91st Academy Awards

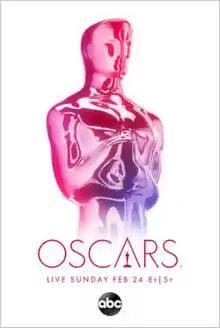
Official poster

The 91st Academy Awards ceremony, presented by the Academy of Motion Picture Arts and Sciences (AMPAS), honored the best films of 2018 and took place on February 24, 2019, at the Dolby Theatre in Hollywood, Los Angeles. During the ceremony, AMPAS presented Academy Awards (commonly referred to as Oscars) in 24 categories. The ceremony was televised in the United States by the American Broadcasting Company (ABC) and was produced by Donna Gigliotti and Glenn Weiss, with Weiss also serving as director. This was the first telecast to have no host since the 61st ceremony held in 1989.